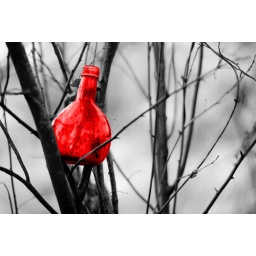
red in the tree